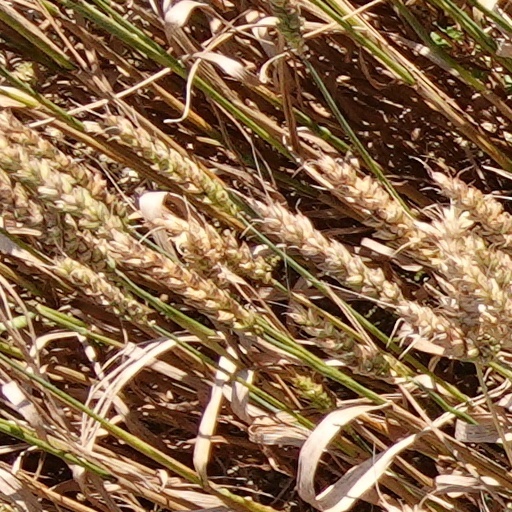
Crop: wheat